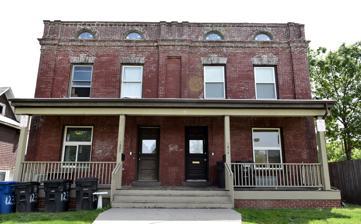
Building: F.E. Haley Double House
Country: United States of America
Year built: 1897
Historic building in Des Moines, Iowa, United States United States historic place F.E. Haley Double House U.S. National Register of Historic Places Show map of Iowa Show map of the United States Location 1233-1235 7th St. Des Moines, Iowa Coordinates 41°36′06.2″N 93°37′36″W / 41.601722°N 93.62667°W / 41.601722; -93.62667 Area less than one acre Built 1897 Architect Smith & Gutterson Architectural style Colonial Revival MPS Towards a Greater Des Moines MPS NRHP reference No. 98001278 Added to NRHP October 22, 1998 The F.E. Haley Double House , also known as the Gordon Apartments , is a historic building located in Des Moines, Iowa , United States.  This double house is significant as being one of the first of this kind of building type built in the Des Moines area. The double house was developed in this area starting in the Victorian era .  This 2½-story, brick Colonial Revival was built in 1897 by Felix E. Haley.  He managed the building, but never lived here, suggesting he had it built for rental/investment purposes.  The building features a symmetrical facade , brick in several colors and textures, and a sloping flat roof.  While it originally had a full-length front porch, this one is not the original. The four lunette -shaped windows in the frieze feature shield-shaped panes.   The house was listed on the National Register of Historic Places in 1998. References